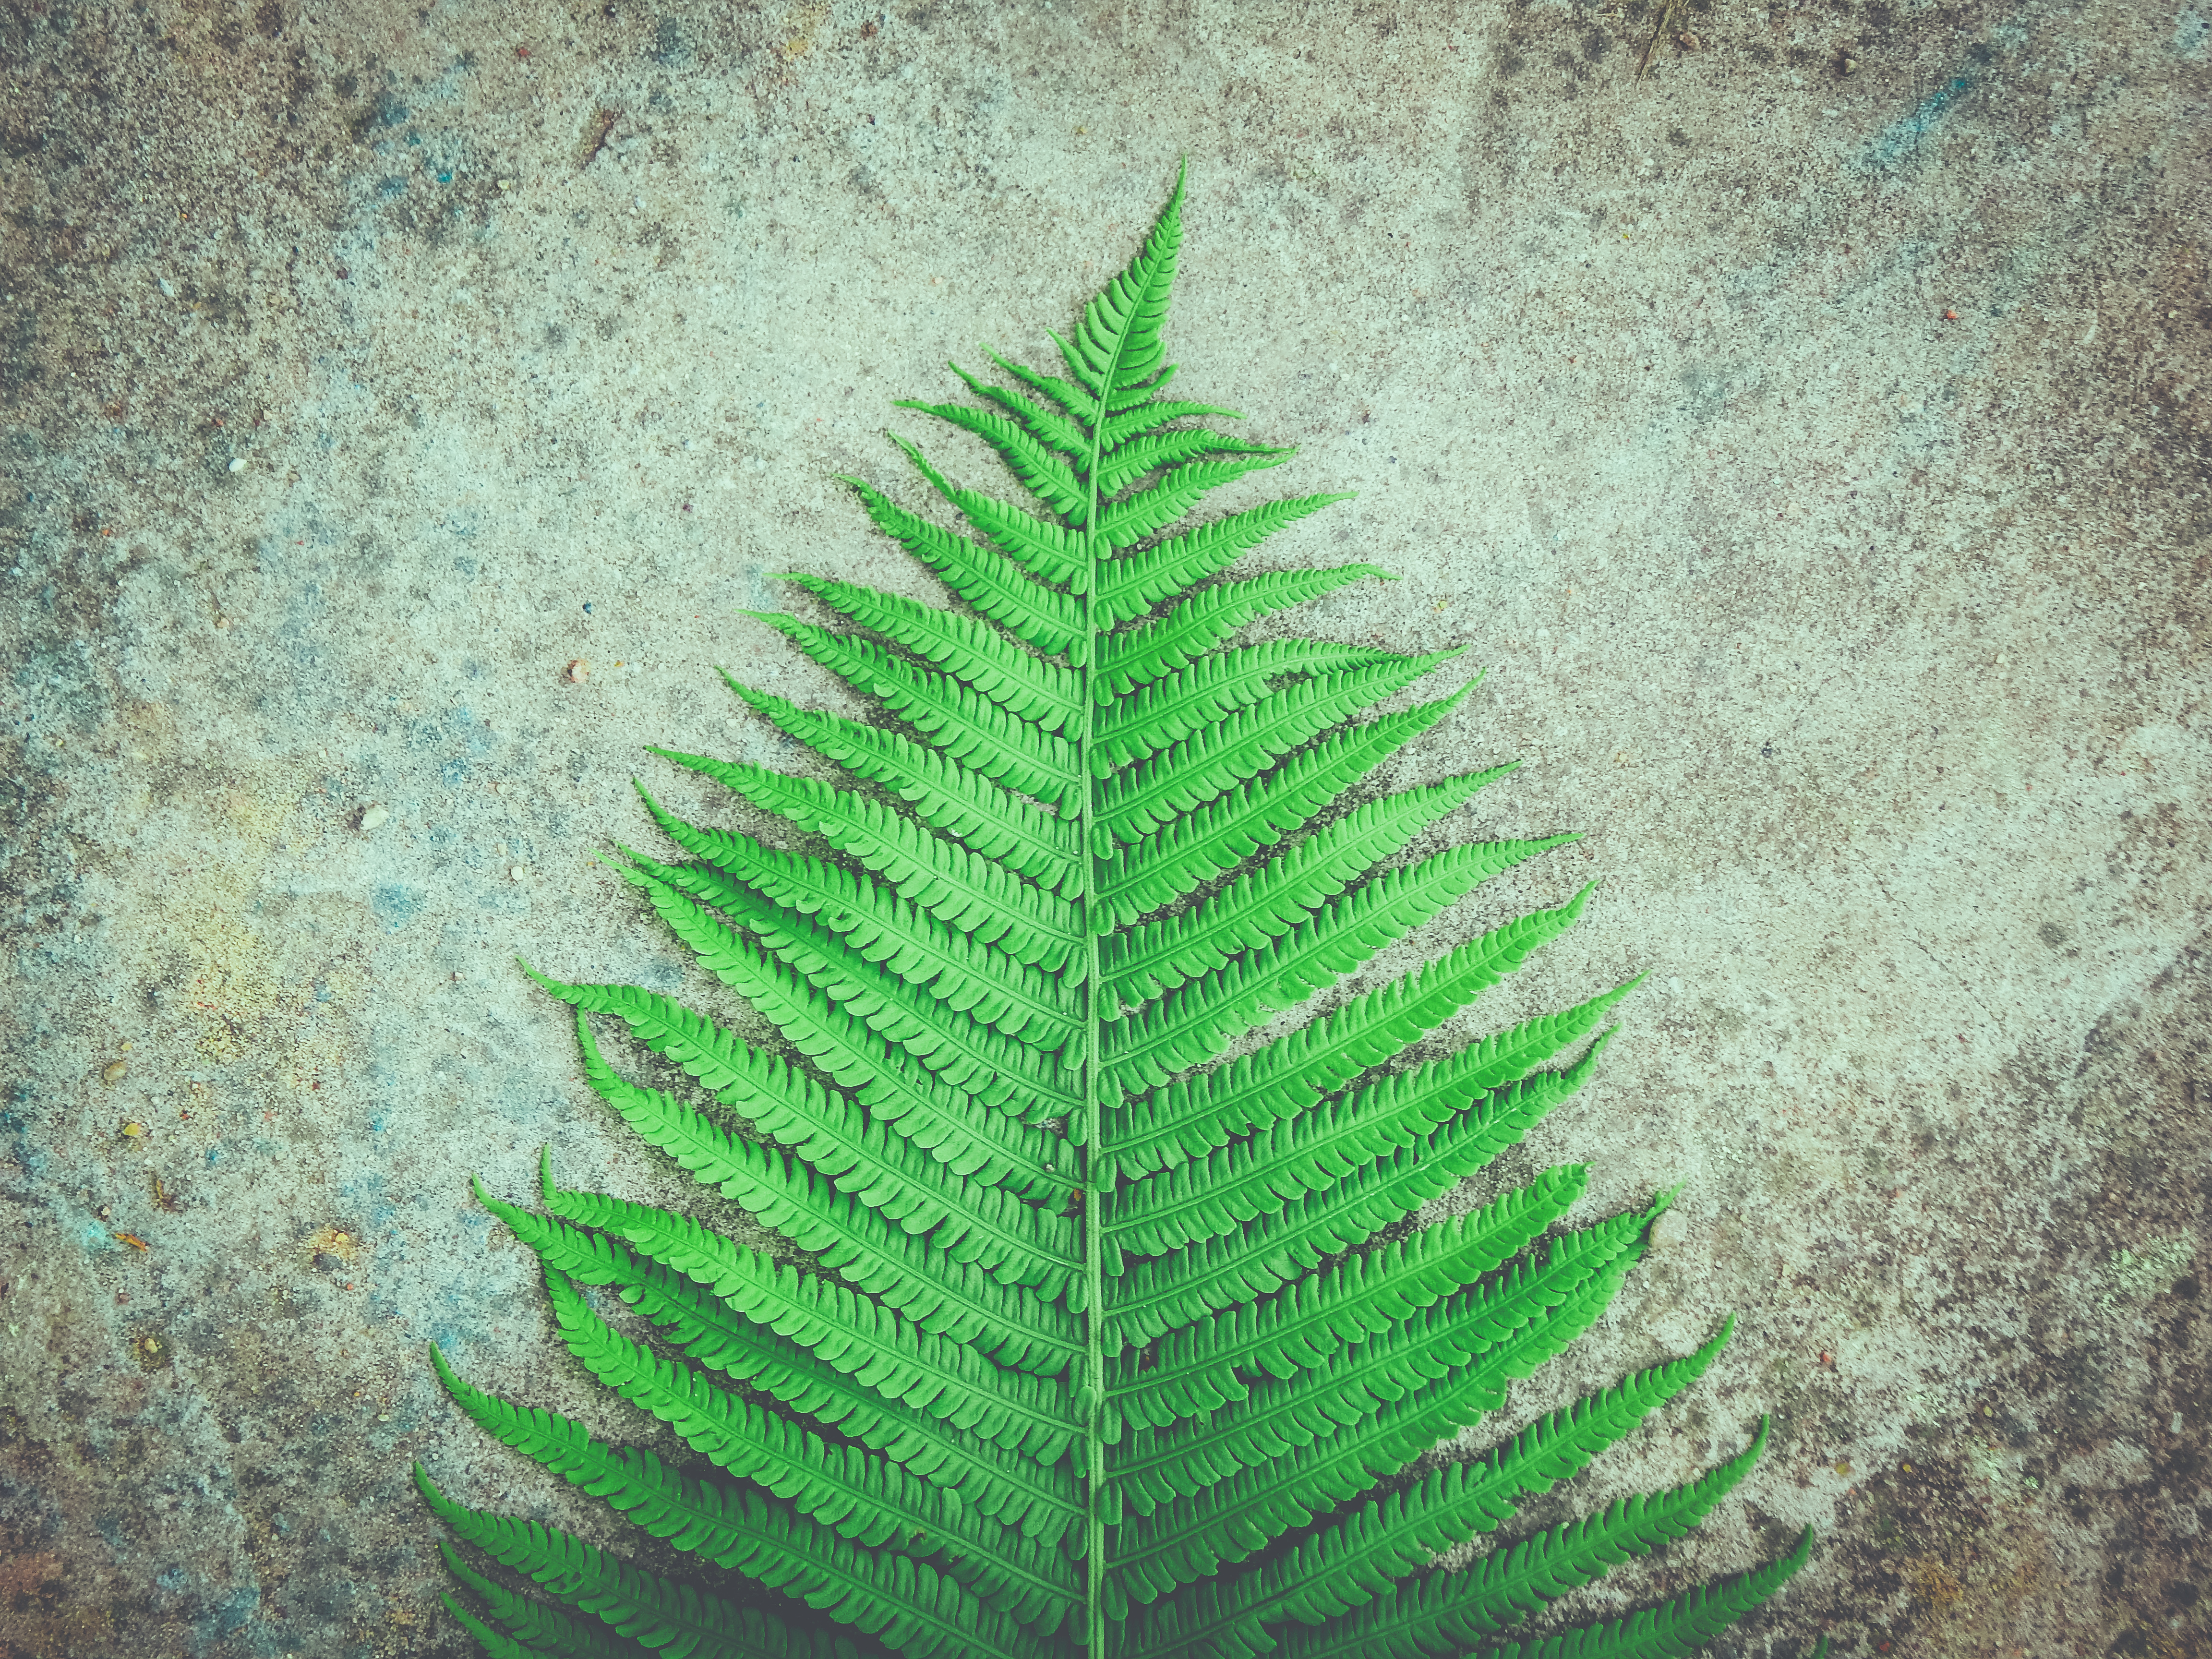
fern, nature, green, sheet, cement, leaf, terrestrial plant, vegetation, ferns and horsetails, plant, vascular plant, ostrich fern, botany, tree, flower, organism